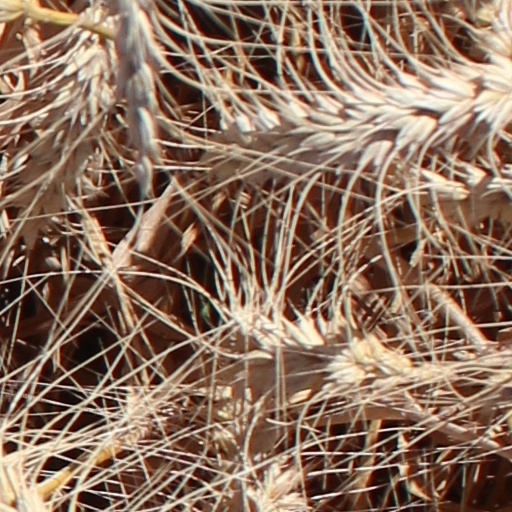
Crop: wheat